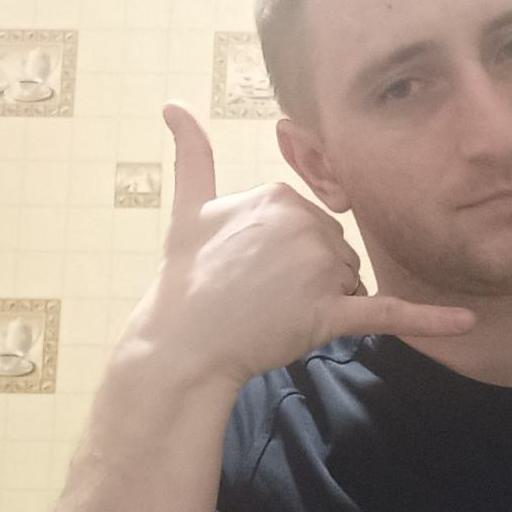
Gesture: call